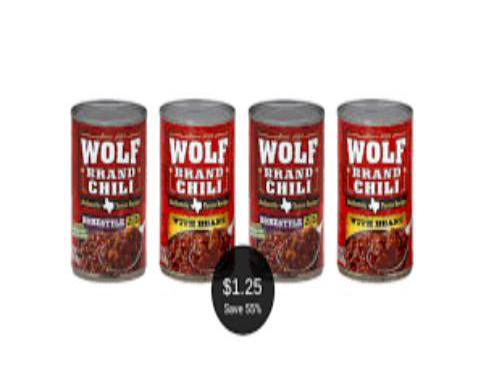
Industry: Food